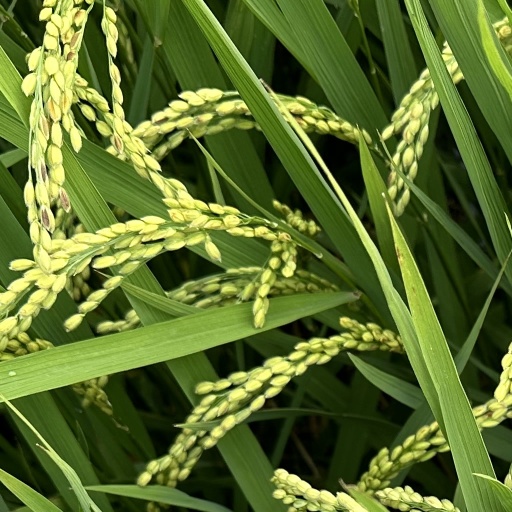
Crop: rice